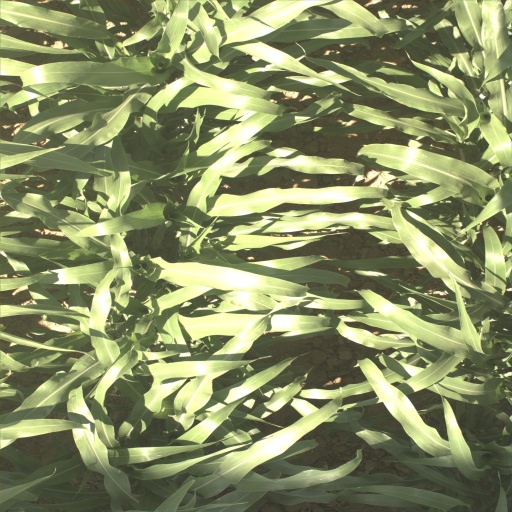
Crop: sorghum